Battle of Navarino

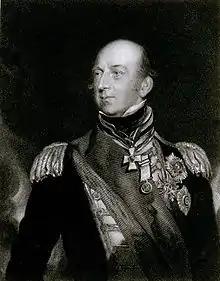
Vice-Admiral Sir Edward Codrington, Allied commander-in-chief at the Battle of Navarino

After a vain protest to Codrington, Ibrahim decided to act. On 1 October, he despatched a naval squadron to reinforce the Patras garrison. It was intercepted by Codrington's squadron at the entrance to the gulf, and forced to return to Navarino, shadowed by Codrington. Ibrahim tried again on the night of 3/4 October, this time leading the squadron in person. Using the darkness, he succeeded in slipping past the British picket ship unobserved, but was prevented from entering the gulf by a strong headwind. His squadron was obliged to anchor in the lee of Cape Pappas and wait out the storm. This gave Codrington time to catch up, and the British squadron, after a whole day of fighting the wind, arrived off Pappas on the evening of 4 October. Codrington fired a series of warning broadsides, and Ibrahim reluctantly decided to turn back.